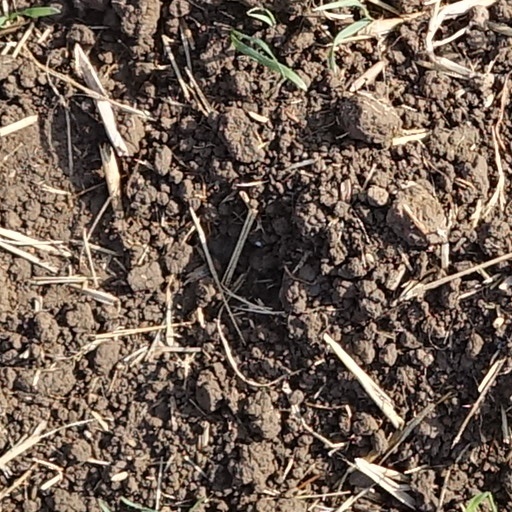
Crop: wheat